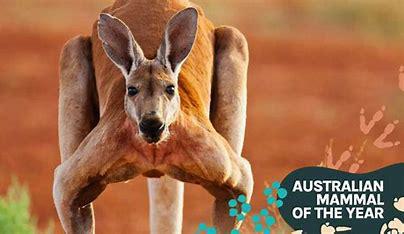
Brand: KangaROOS
Model: 100